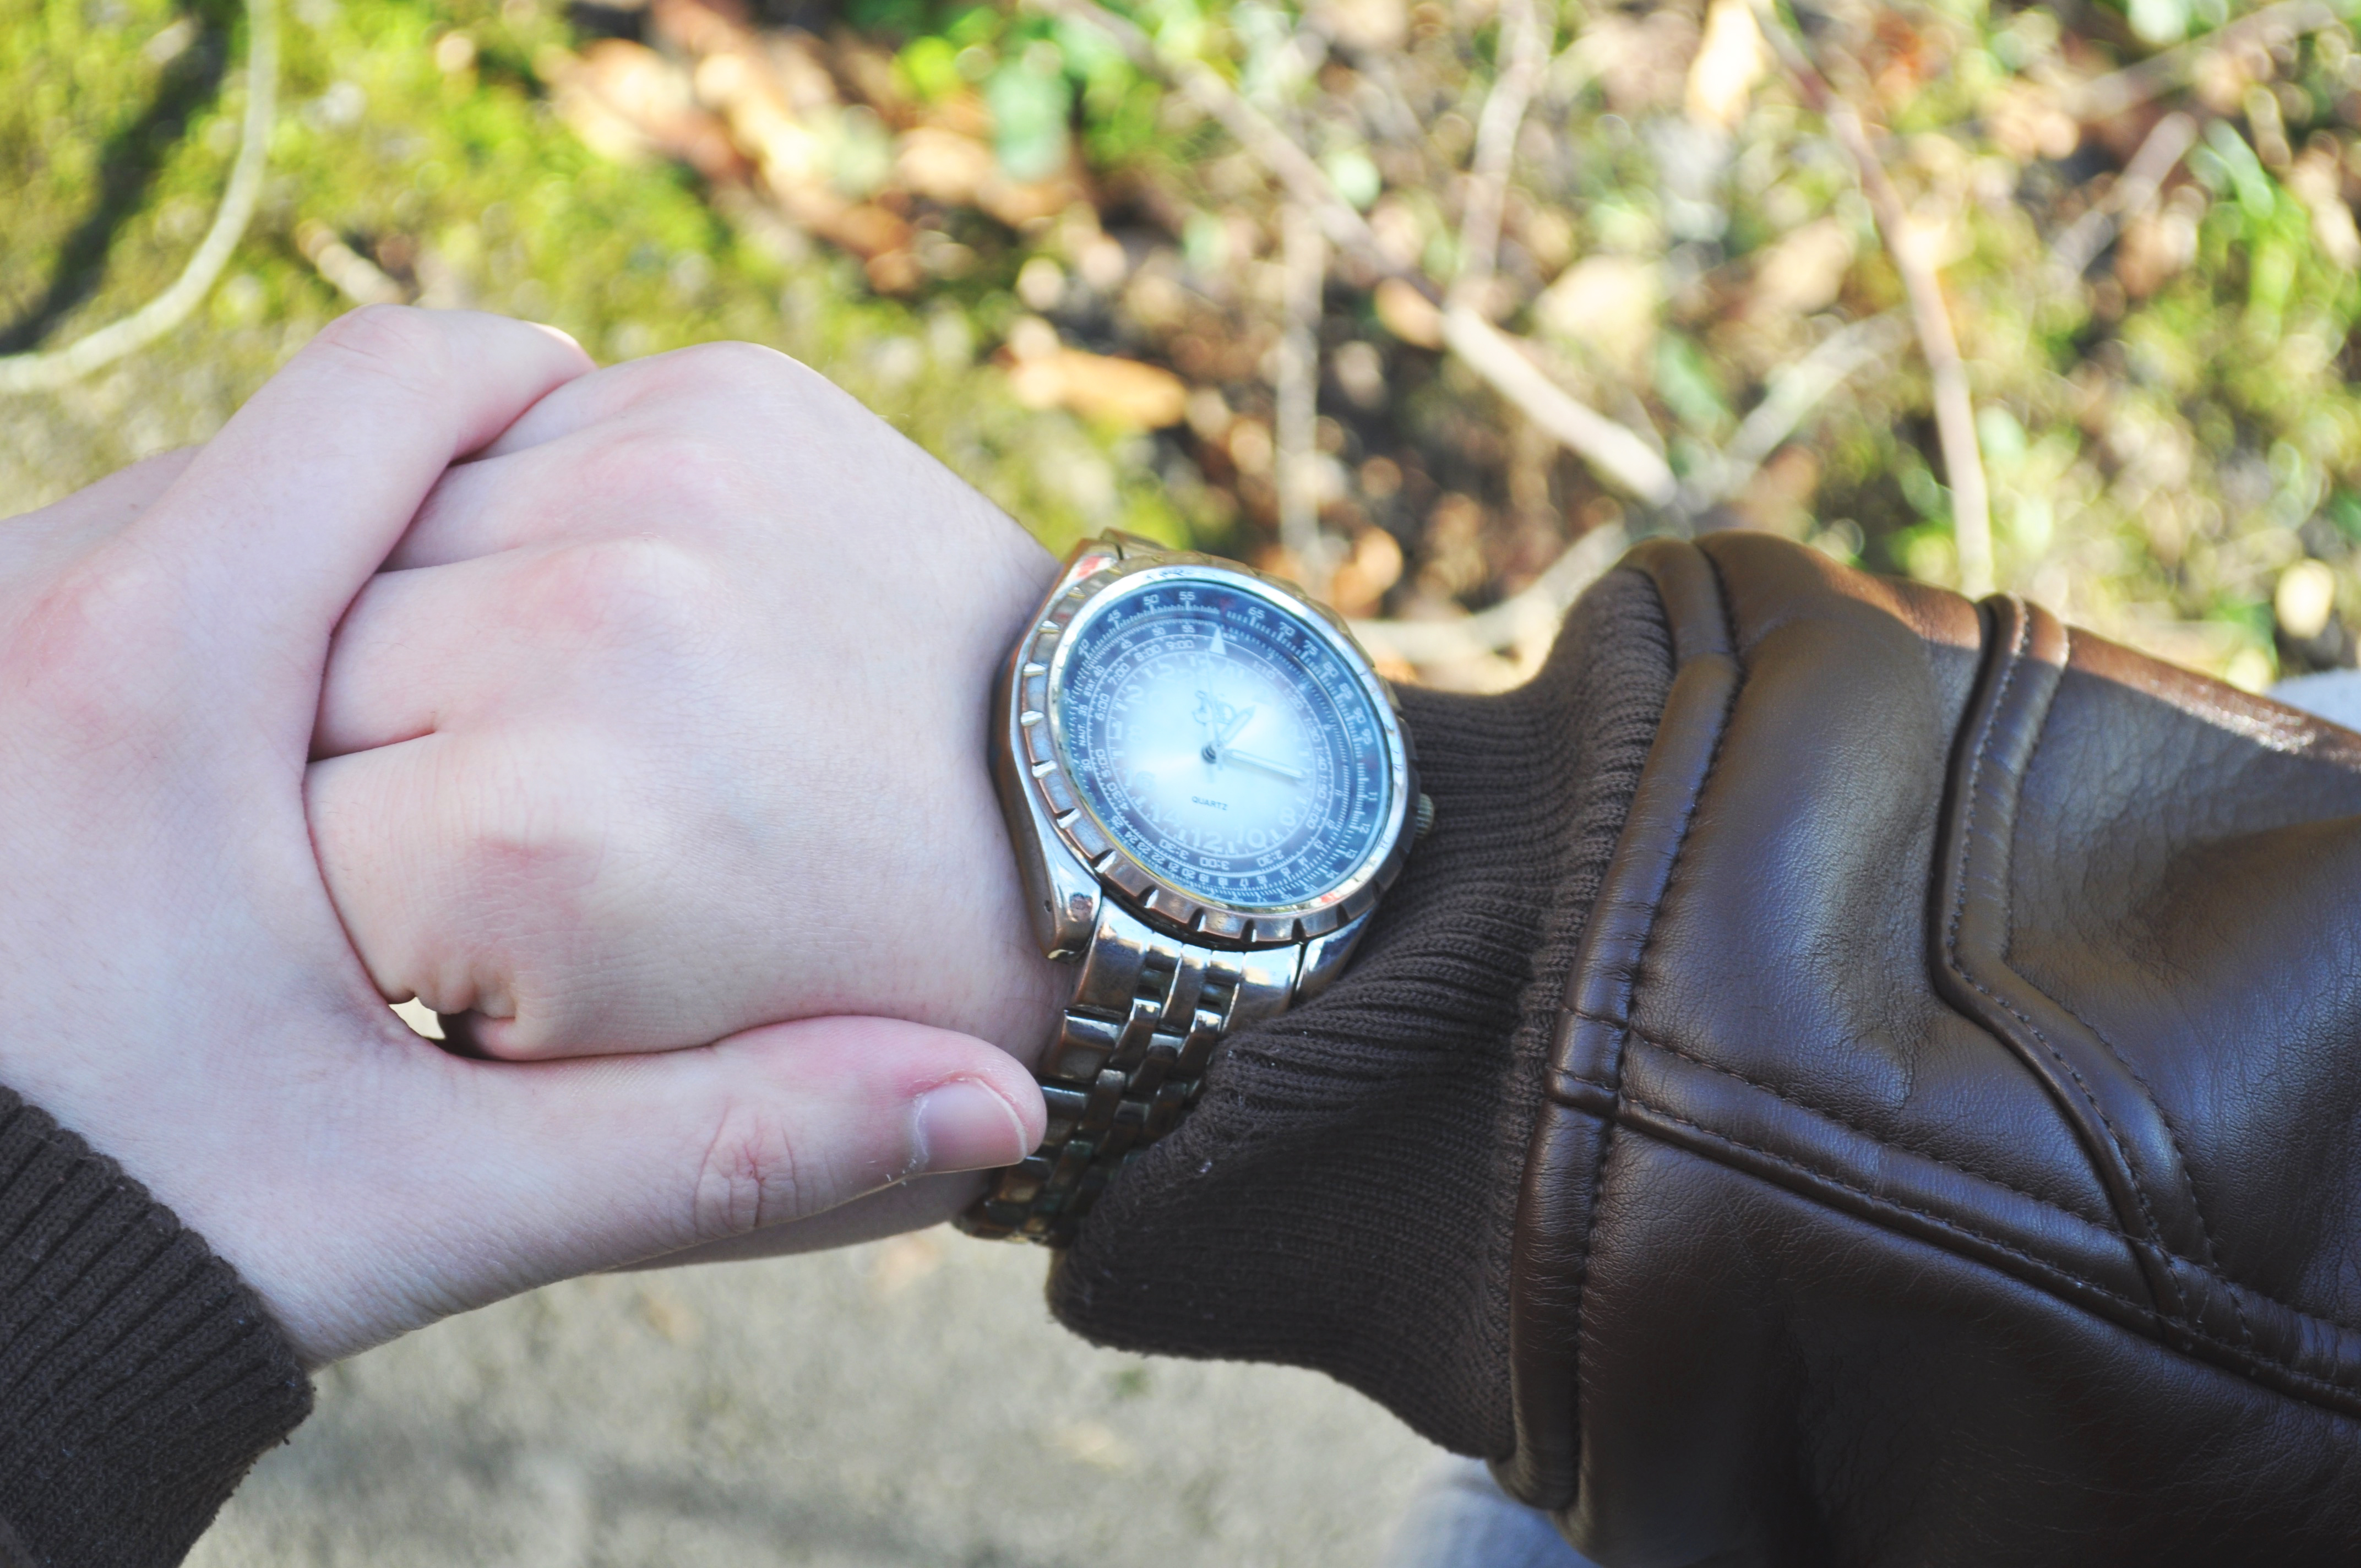
hand, time, leg, finger, spring, green, fashion, blue, human body, wristwatch, hands, eye, footwear, leather jacket, fashion accessory